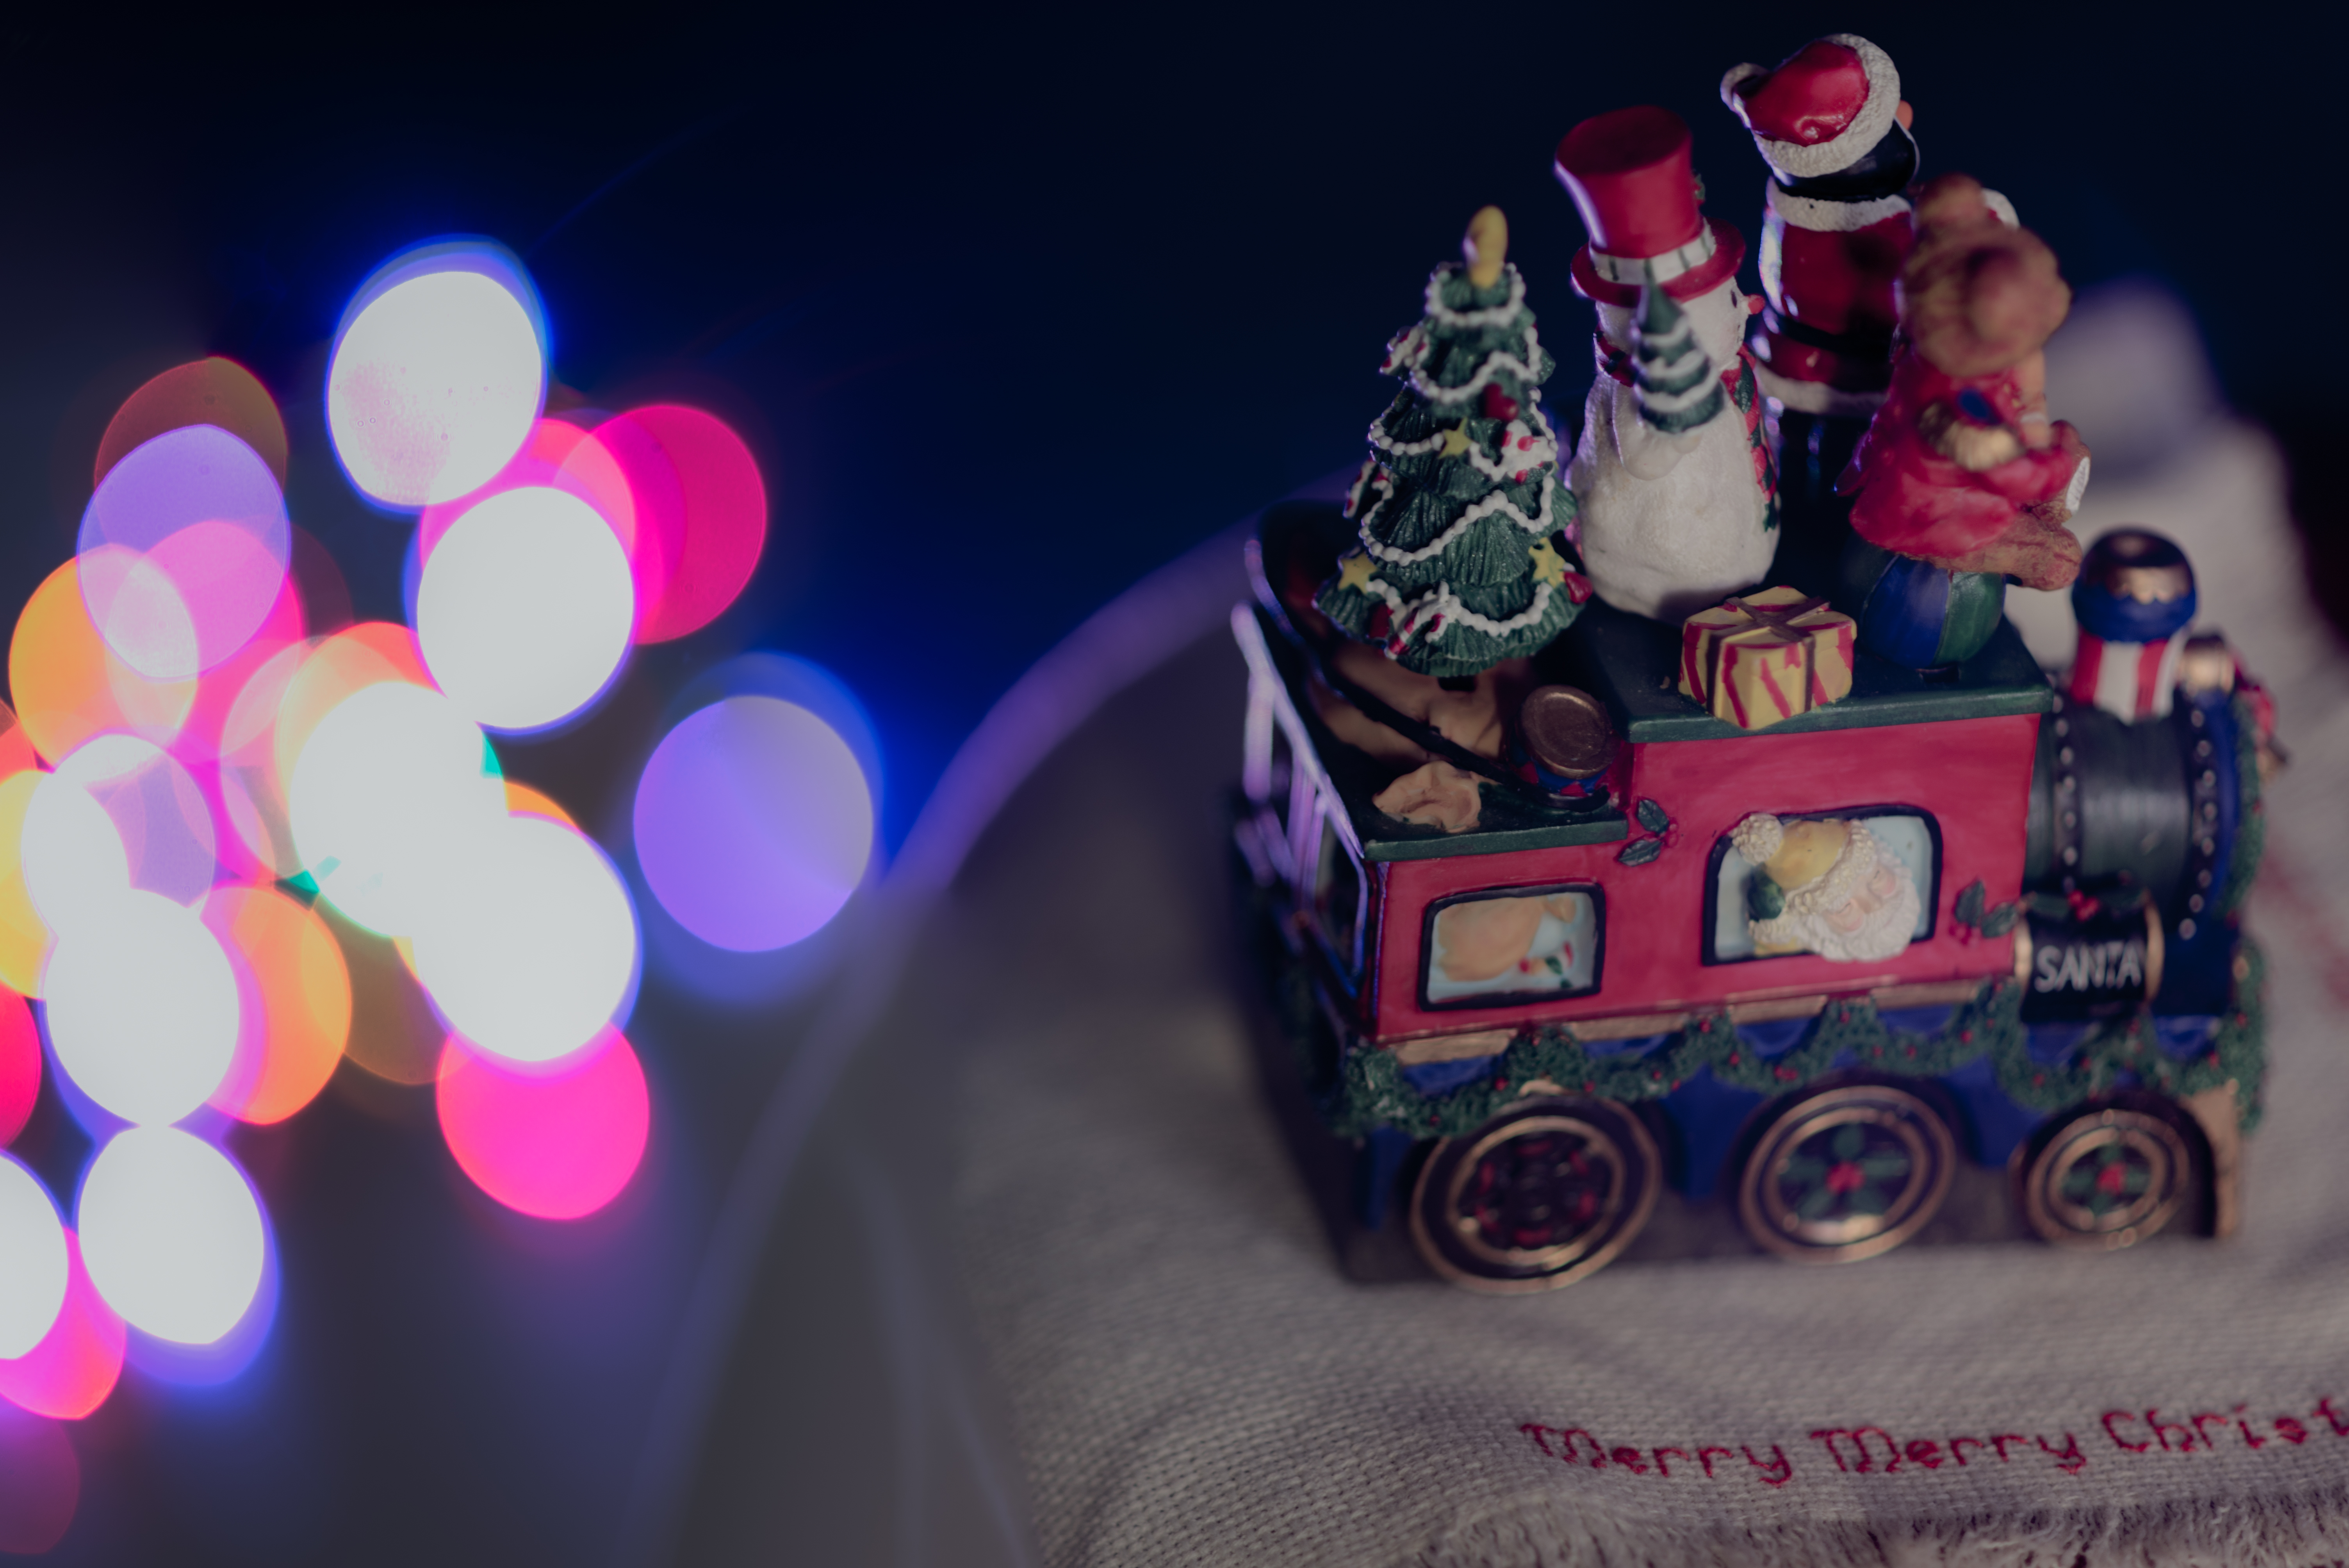
bokeh, celebration, decoration, color, christmas, toy, christmas decoration, lights, party, figurine